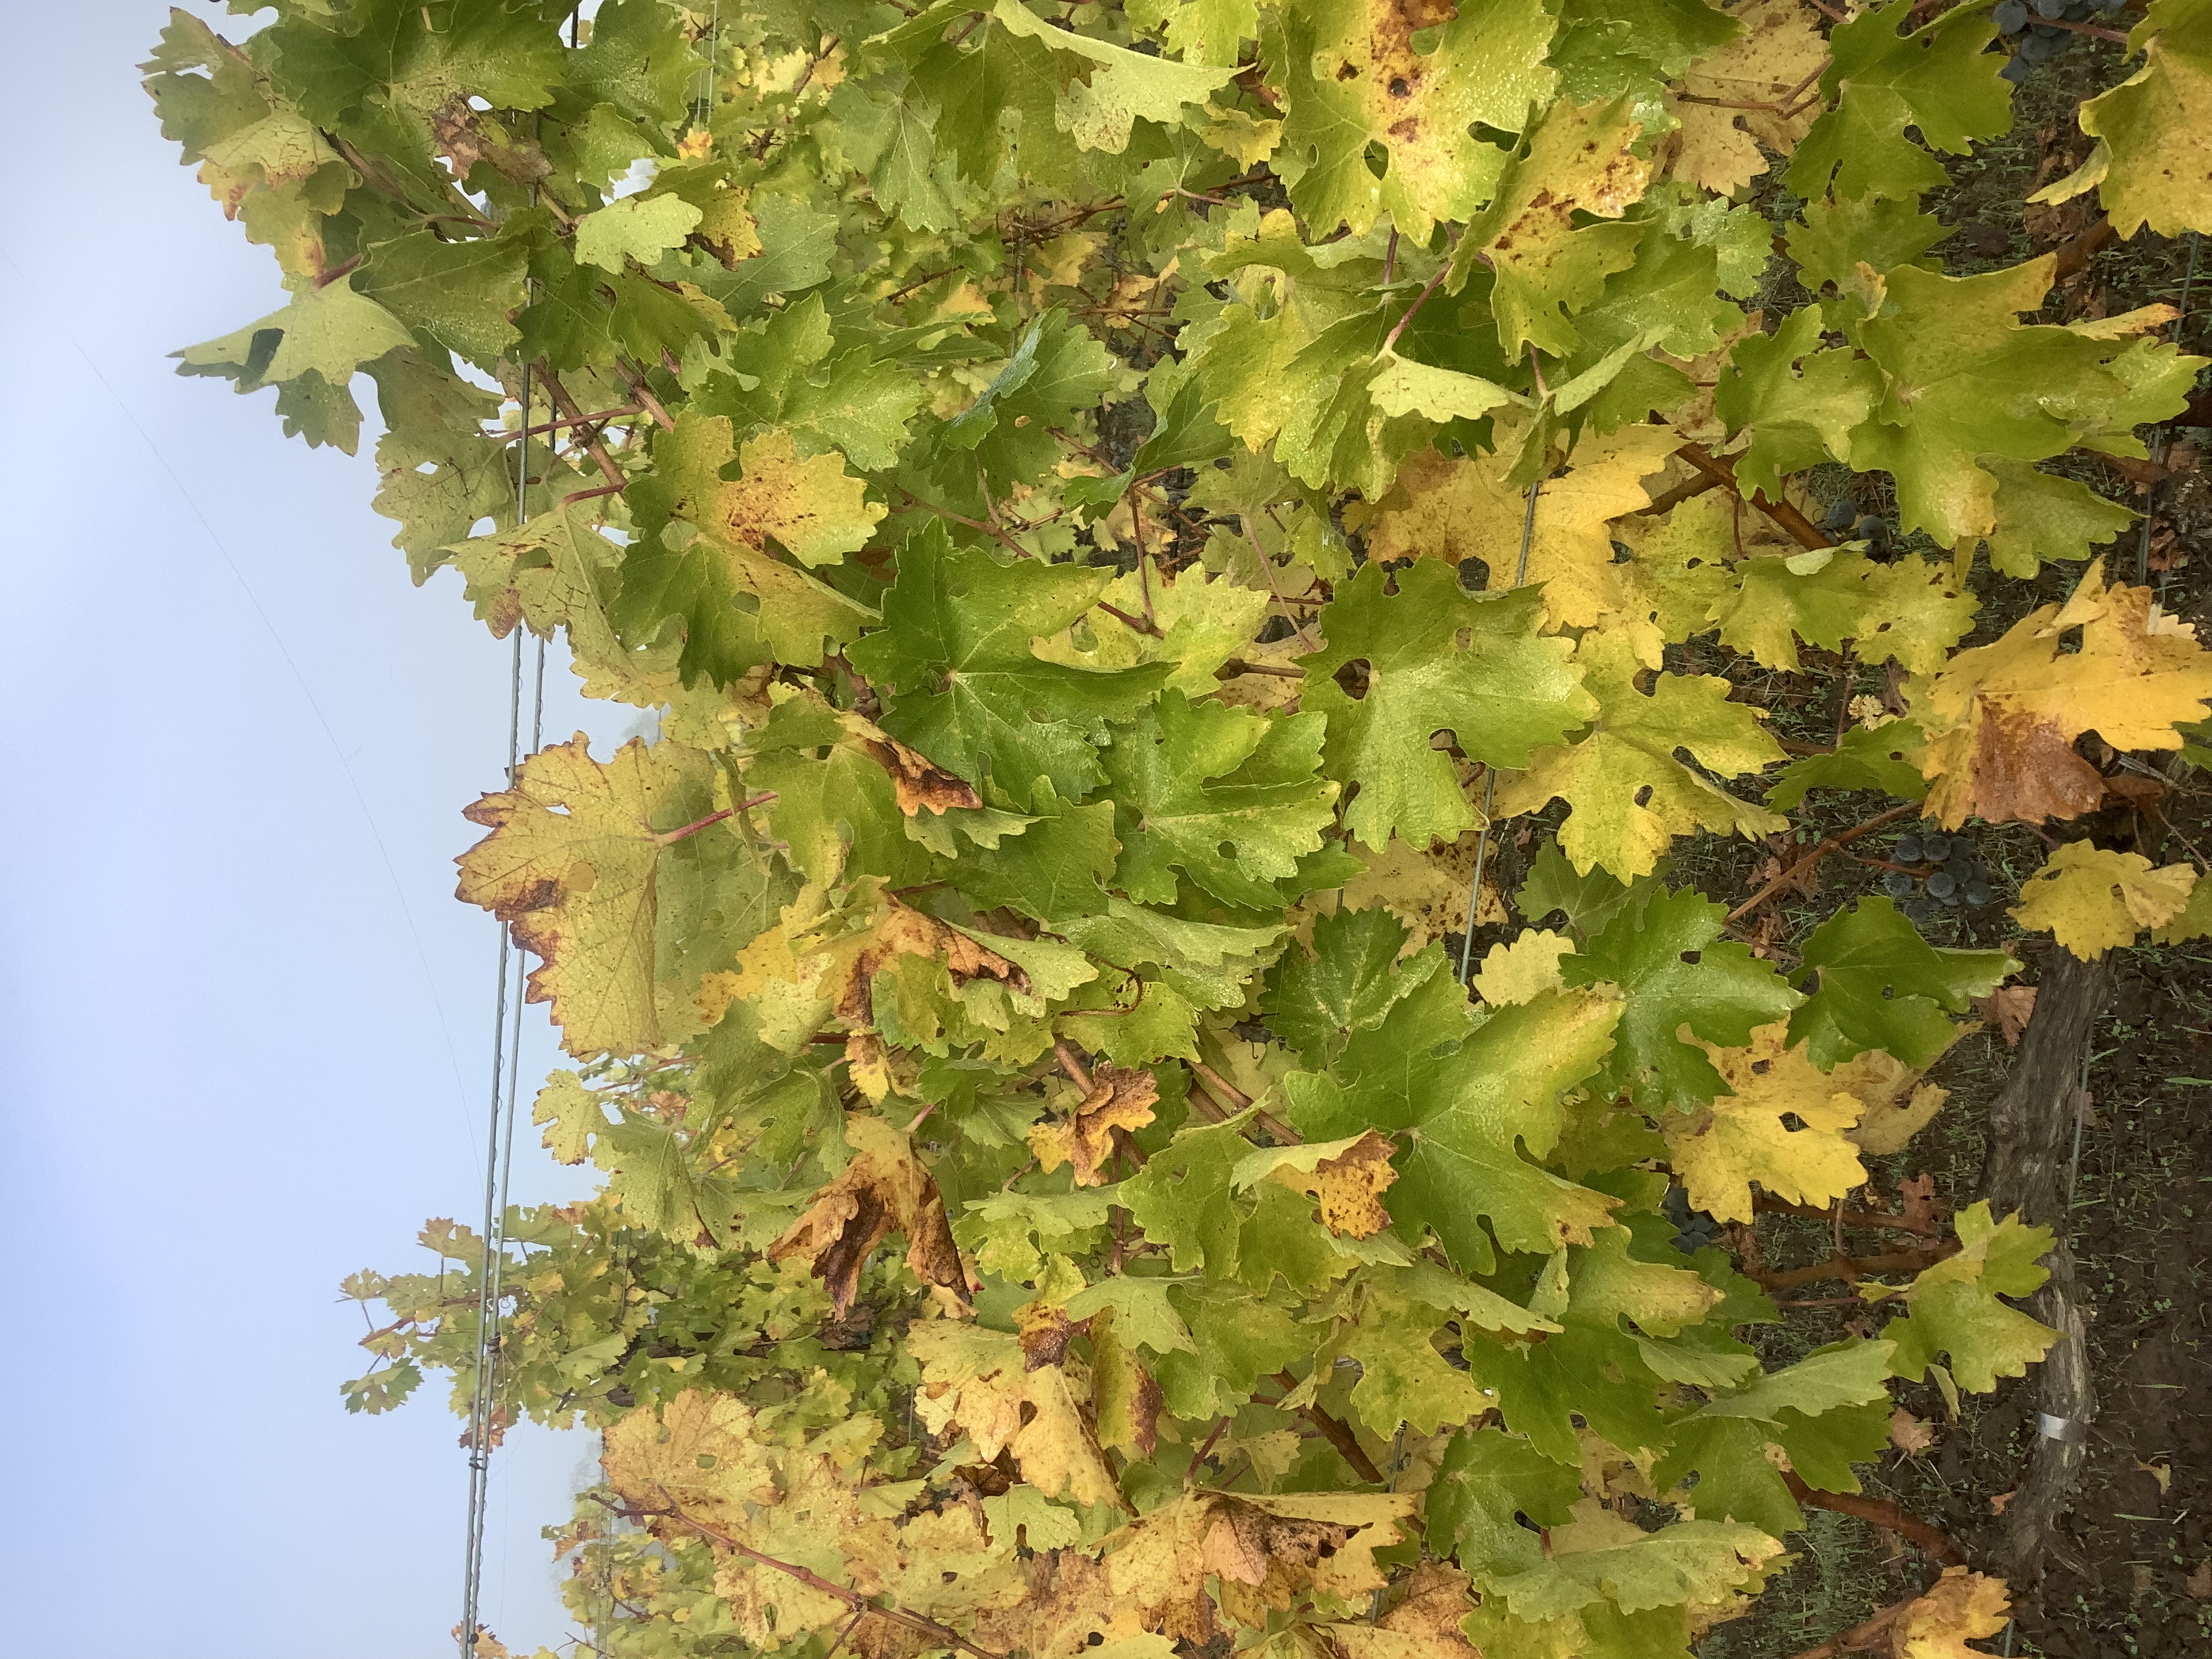
Label: No Virus